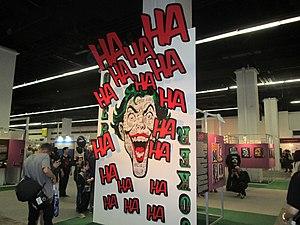
Le Joker est un personnage de fiction, un super-vilain des comic books de DC Comics. Créé par Jerry Robinson, Bill Finger et Bob Kane, il apparaît initialement dans Batman nᵒ 1, au printemps 1940. Le créateur du personnage est contesté, Kane et Robinson ayant à la fois revendiqué la conception du Joker mais reconnu l'écriture du personnage de la main de Finger. Destiné à être tué lors de sa parution initiale, le Joker a été épargné par l'intervention éditoriale, ce qui a permis au personnage de devenir le pire ennemi de Batman.